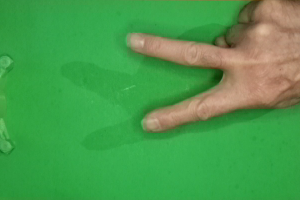
Label: scissors